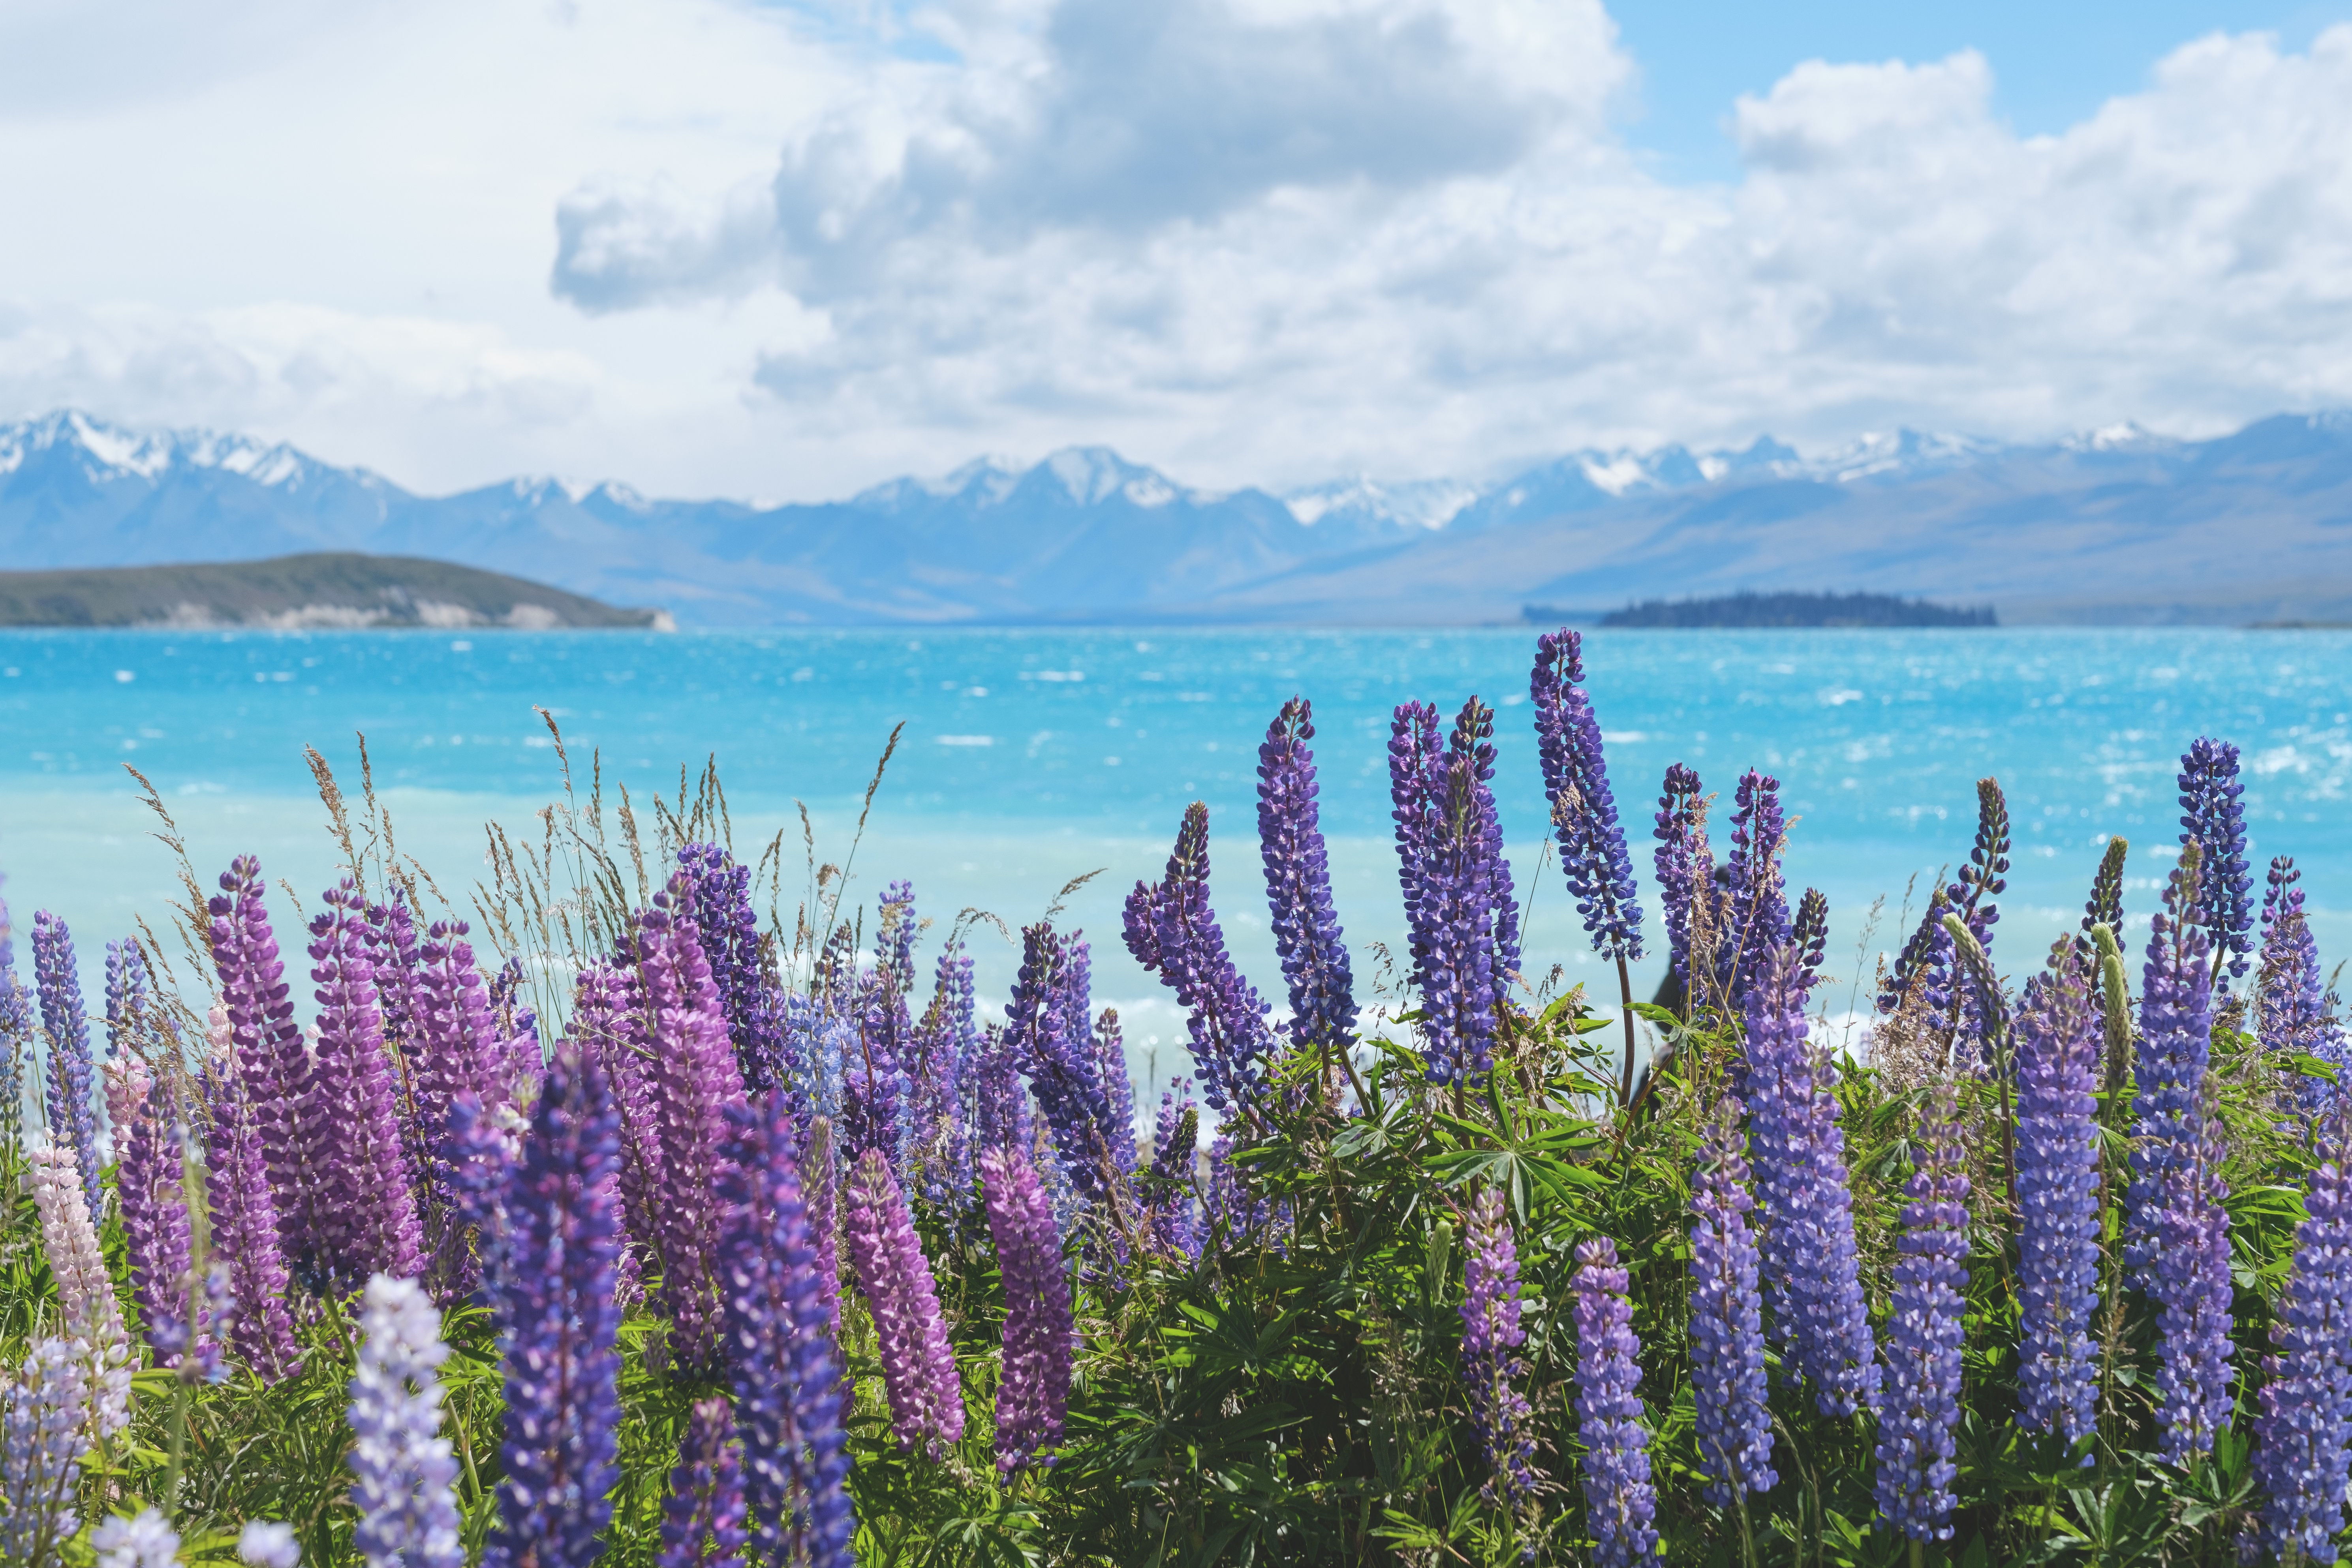
beach, sea, water, nature, blossom, plant, meadow, flower, lake, floral, spring, weather, storm, fauna, wildflower, hills, clouds, mountains, petals, stems, welsh, blooms, irish, lupin